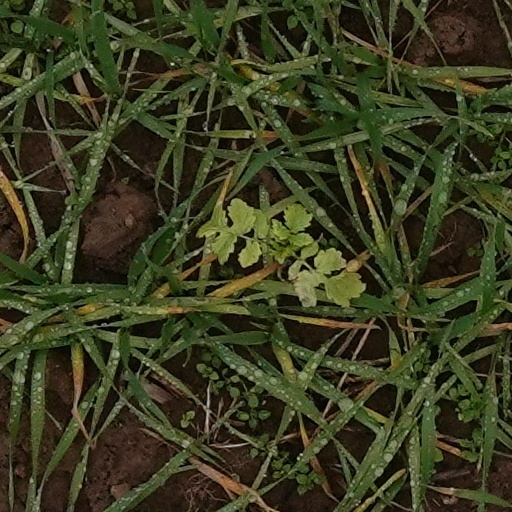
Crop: wheat